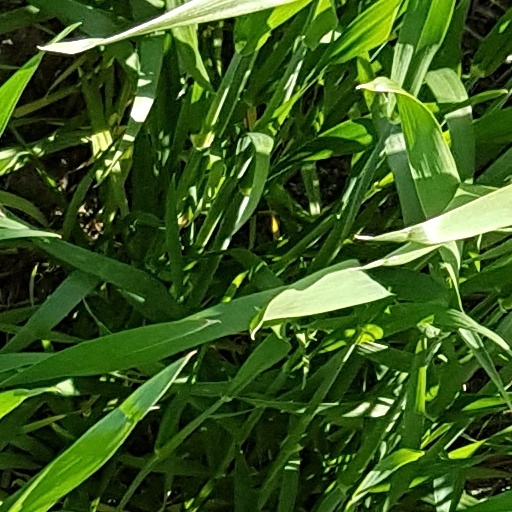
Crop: wheat